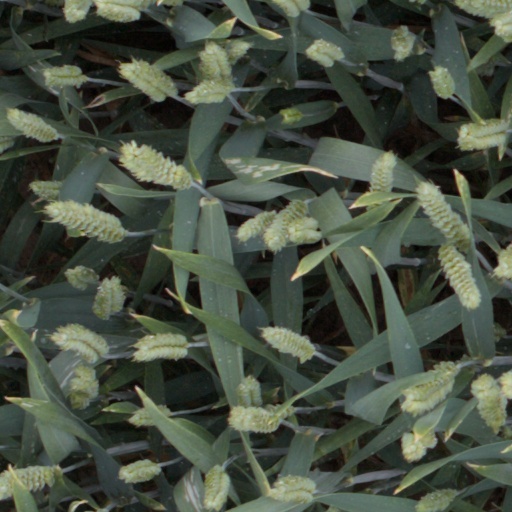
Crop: wheat